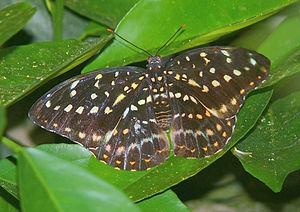
Lexias est un genre de lépidoptères de la famille des Nymphalidae et de la sous-famille des Limenitidinae.